Cassiano Conzatti

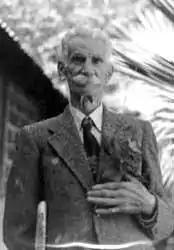

Cassiano Conzatti (13 August 1862 Civezzano – 2 March 1951 Oaxaca), aka Cassiano Bartolameotti-Conzatti, was a botanist, botanical explorer and pteridologist, and director of the Oaxaca Botanical Garden in Mexico. Conzatti lived and worked in Mexico for the greater part of his life and was an early authority on the flora of Oaxaca.